Homestead Steel Works

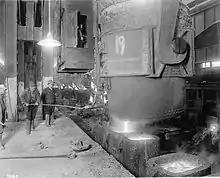
Steel workers gaze on as molten steel is poured from ladle to casts at Homestead Steel Works.

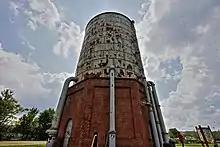
The water tower of the pumphouse is one of the few structures remaining from the 1800s. Now, it provides restrooms within for visitors and cyclists traveling on the Great Allegheny Passage trail.

Homestead Steel Works was a large steel works located on the Monongahela River at Homestead, Pennsylvania in the United States. Originally built for the Pittsburgh Bessemer Steel Company, the plant began rapidly expanding following its purchase by Andrew Carnegie in 1883. Much like the neighboring Edgar Thompson Works, it was served by tributary coal and iron fields, the Union Railroad long, and a line of lake steamships. The works was also the site of one of the more serious labor disputes in U.S. history, which became known as the Homestead strike of 1892.